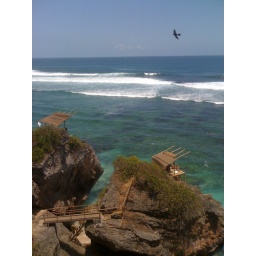
uluwatu surfer beach ...mmmm dreammmy! nb: check out the bird flying in the sky